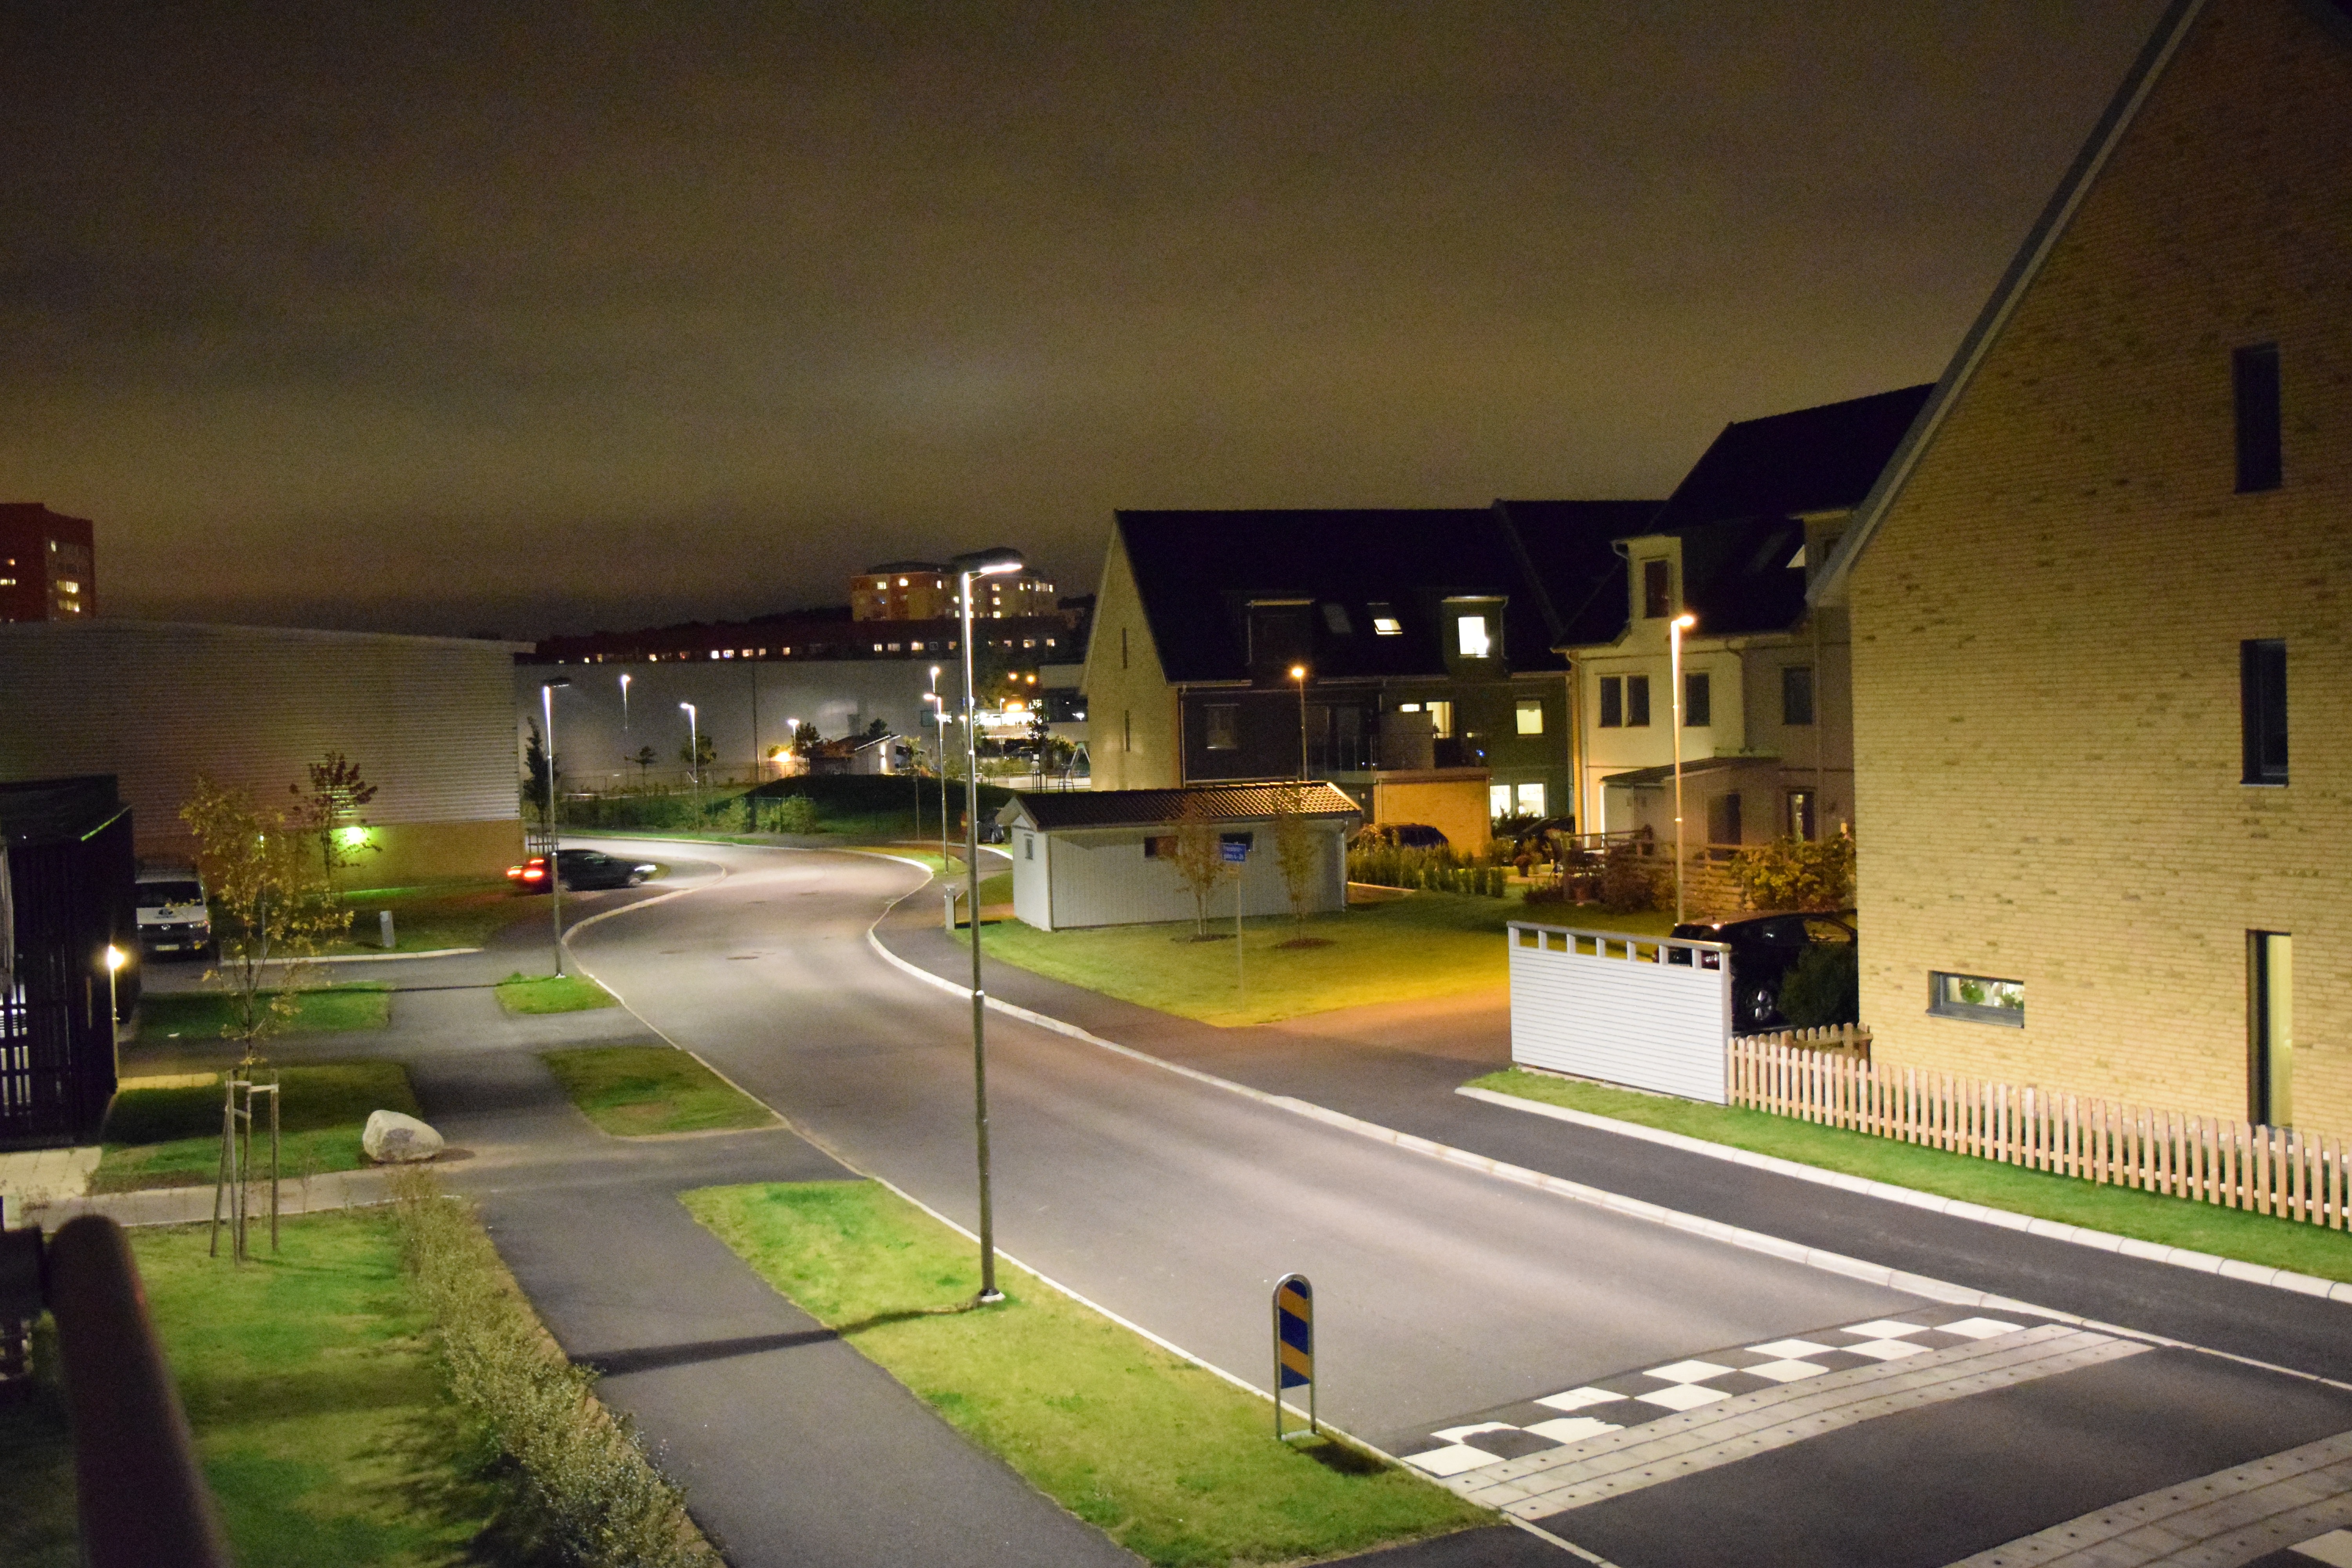
road, street, night, house, city, suburb, silence, lighting, gothenburg, neighbourhood, urban area, residential area, tom way